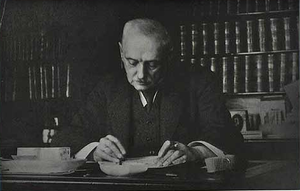
Carl Valeur
Carl Valeur
Carl Valeur
Carl Valur var en dansk birkedommer.